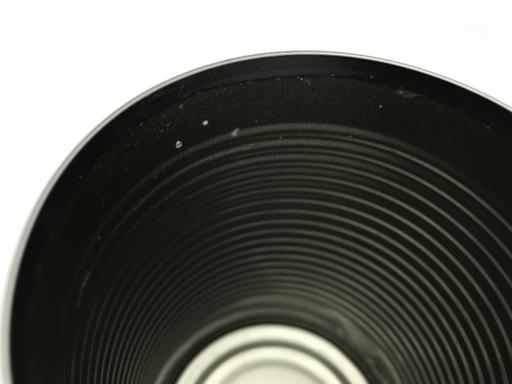
Label: metal